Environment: real
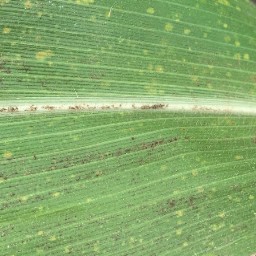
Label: lethal_necrosis